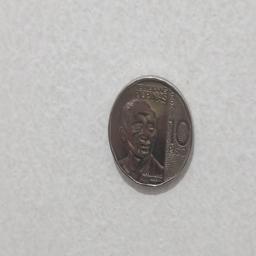
Label: 10_New_Front